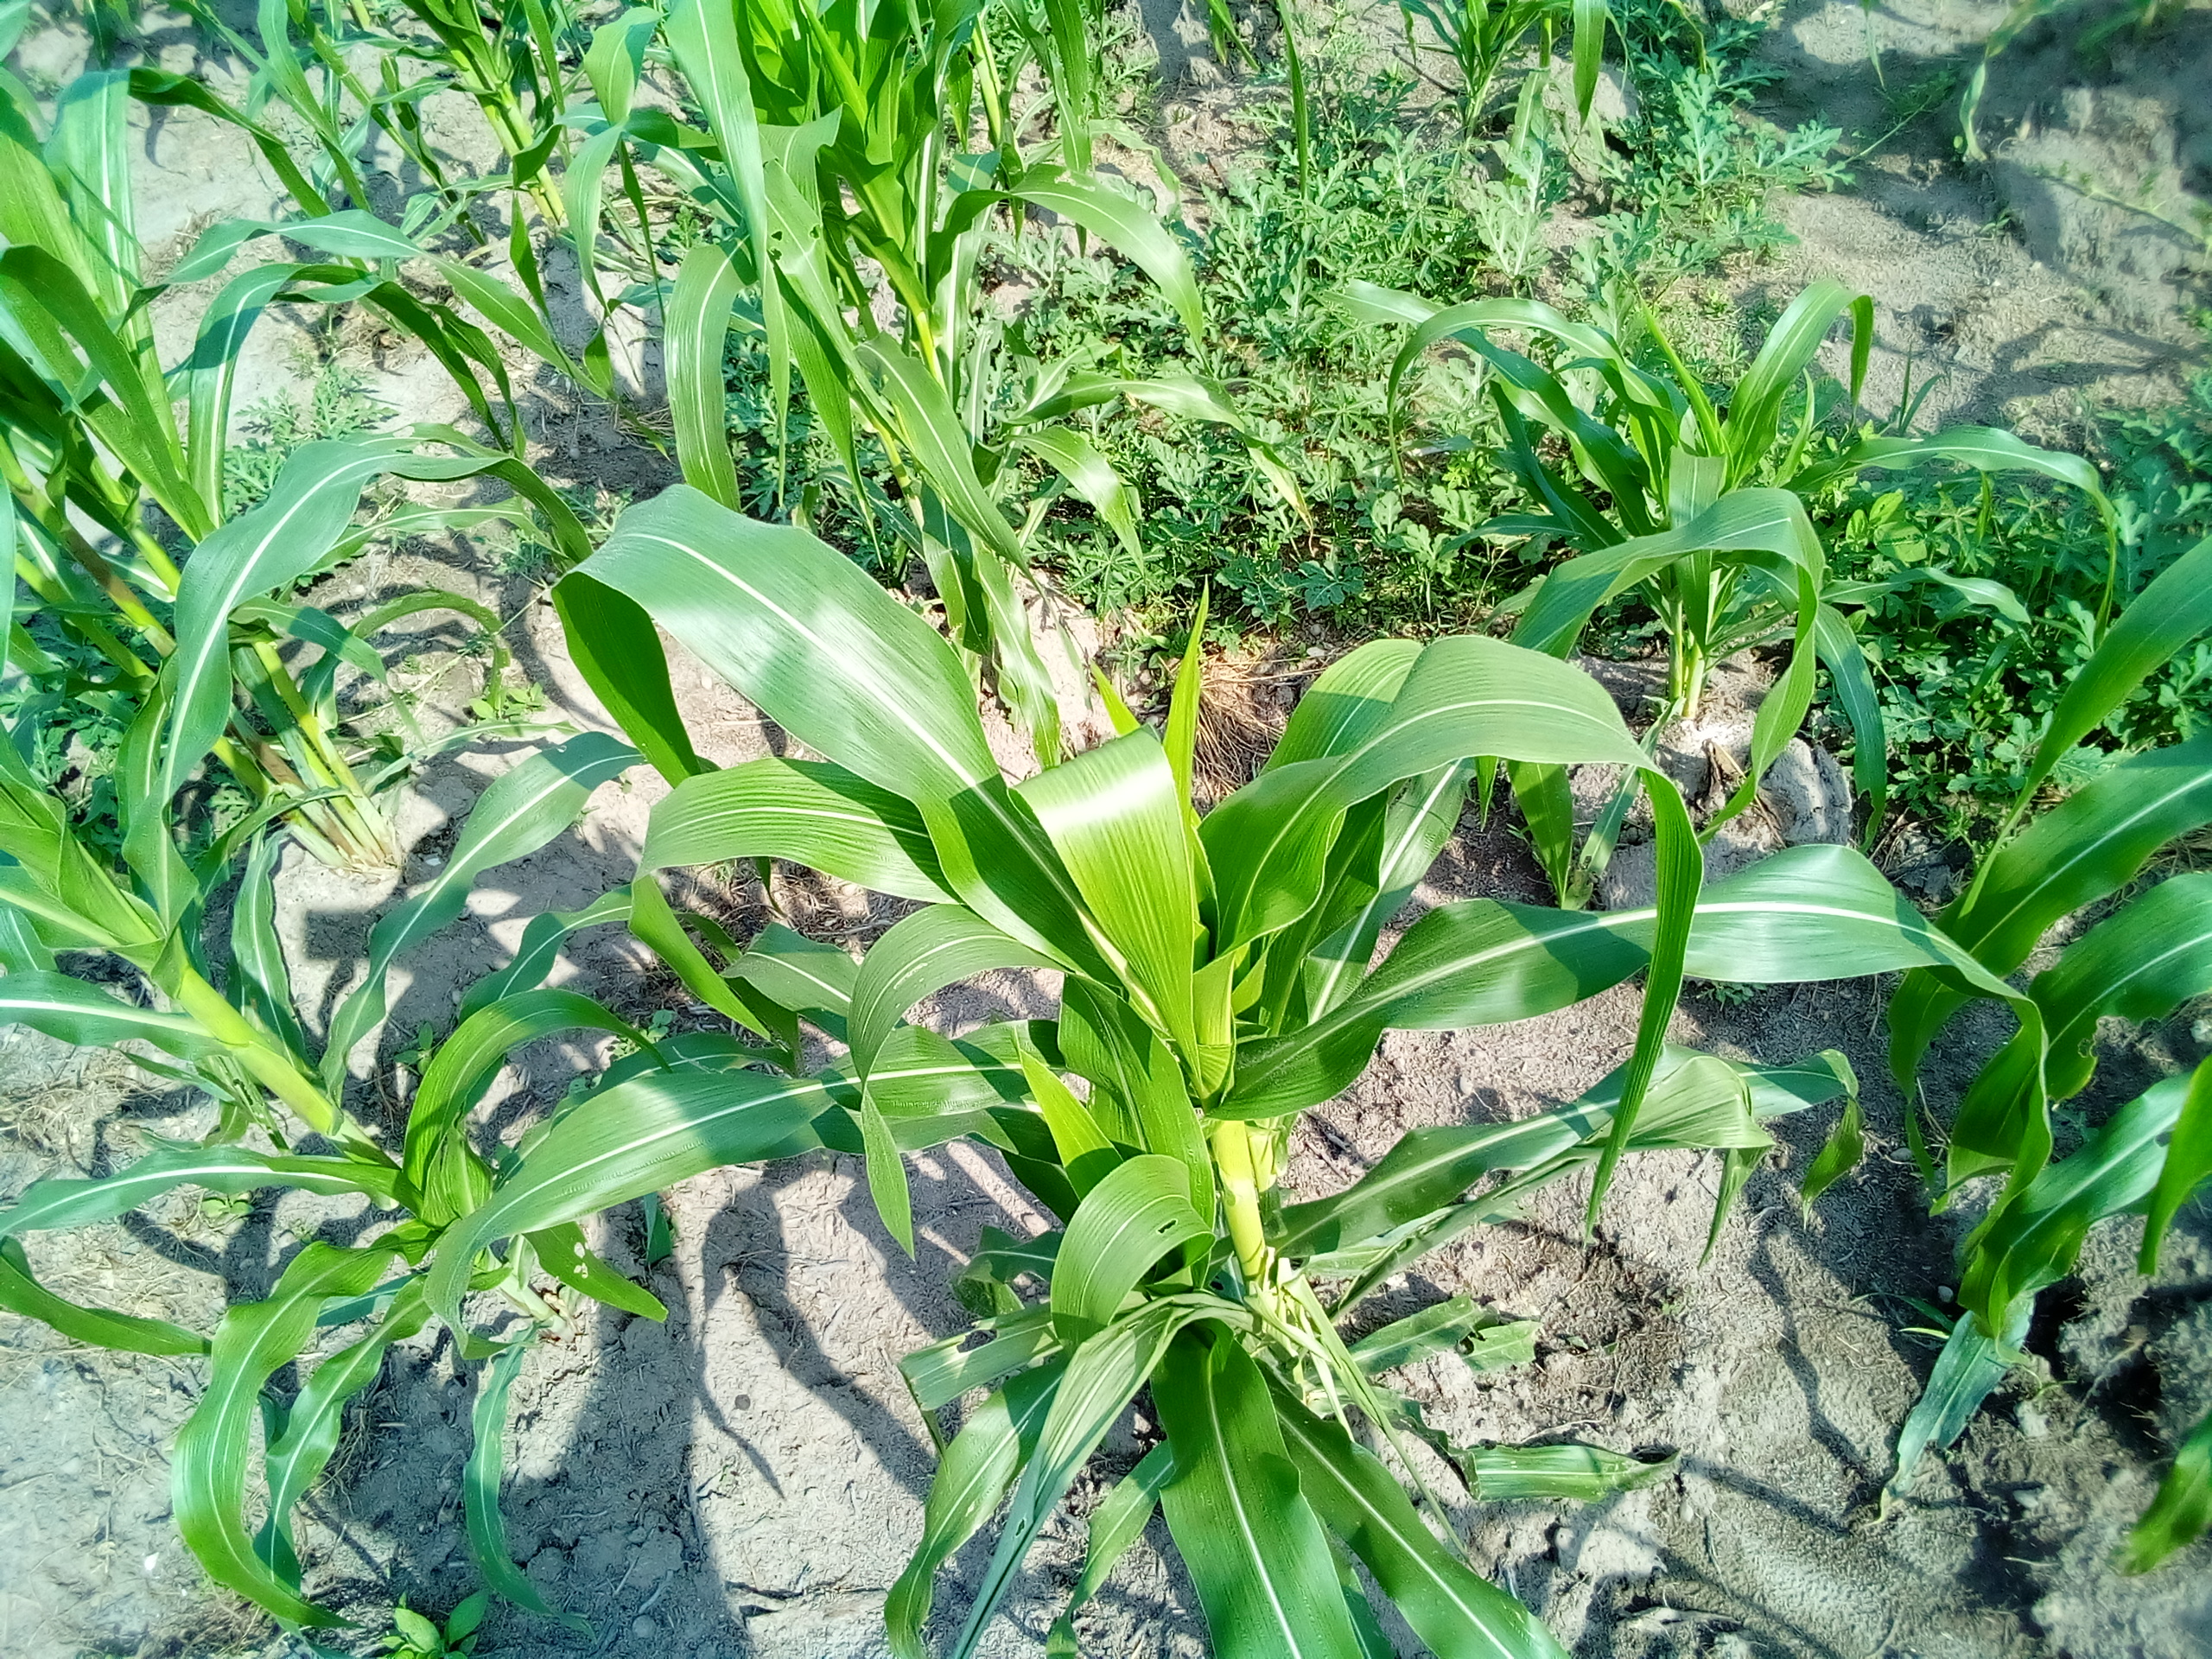
Label: healthy